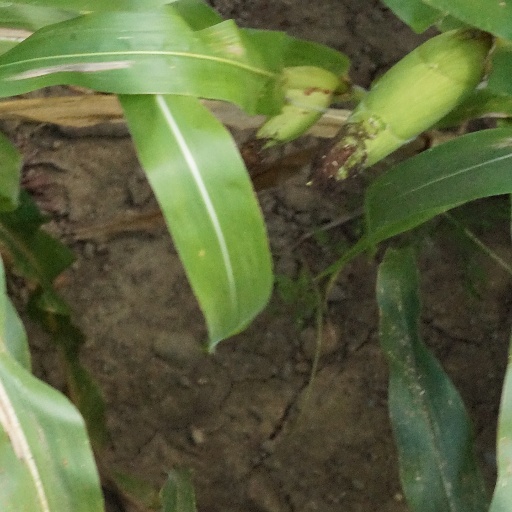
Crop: maize; corn